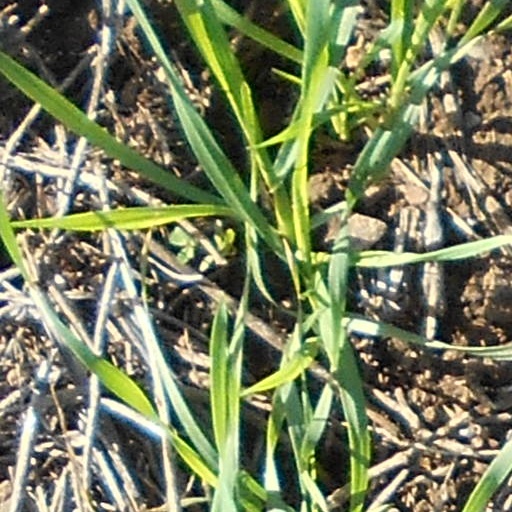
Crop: wheat